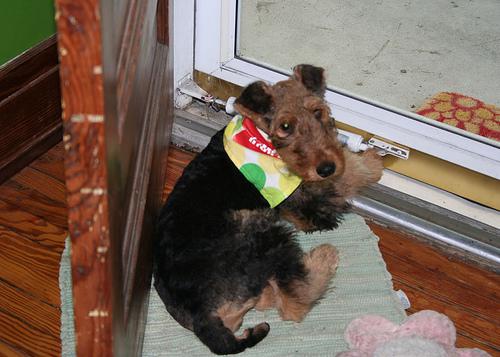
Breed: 200-n000008-Airedale